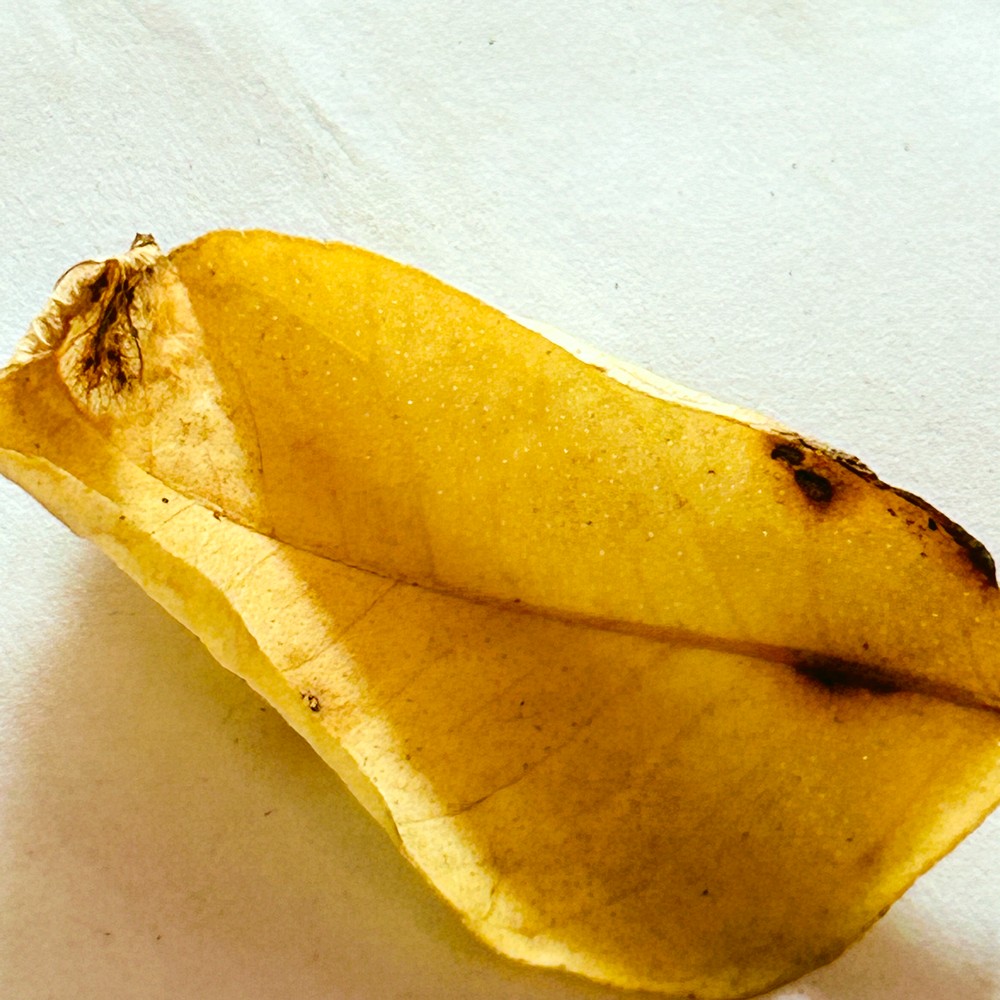
Label: Dry Leaf